Onslow Bay

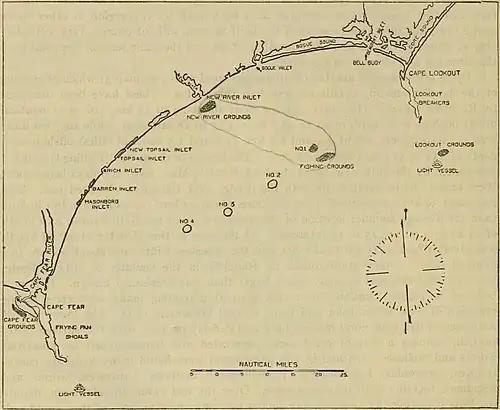
Map of Onslow Bay.

Onslow Bay is an indentation of the North Carolina coast, between Cape Fear in the south and Cape Lookout in the north. Thirteen barrier islands form the shore of the bay. It is part of the open Atlantic Ocean and affords no protection from oceanic swells.